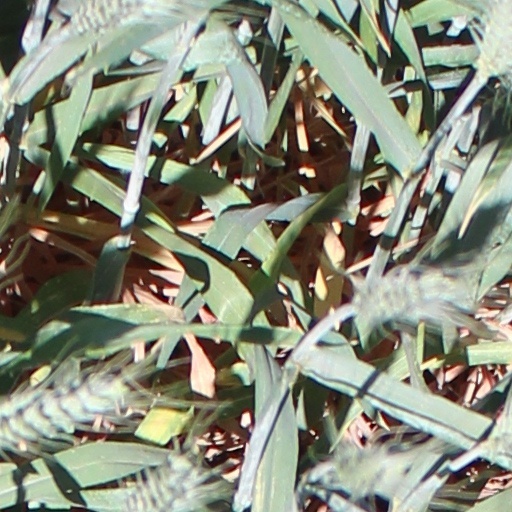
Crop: wheat